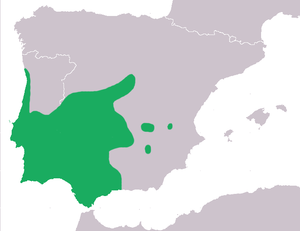
Triturus pygmaeus est une espèce d'urodèles de la famille des Salamandridae.